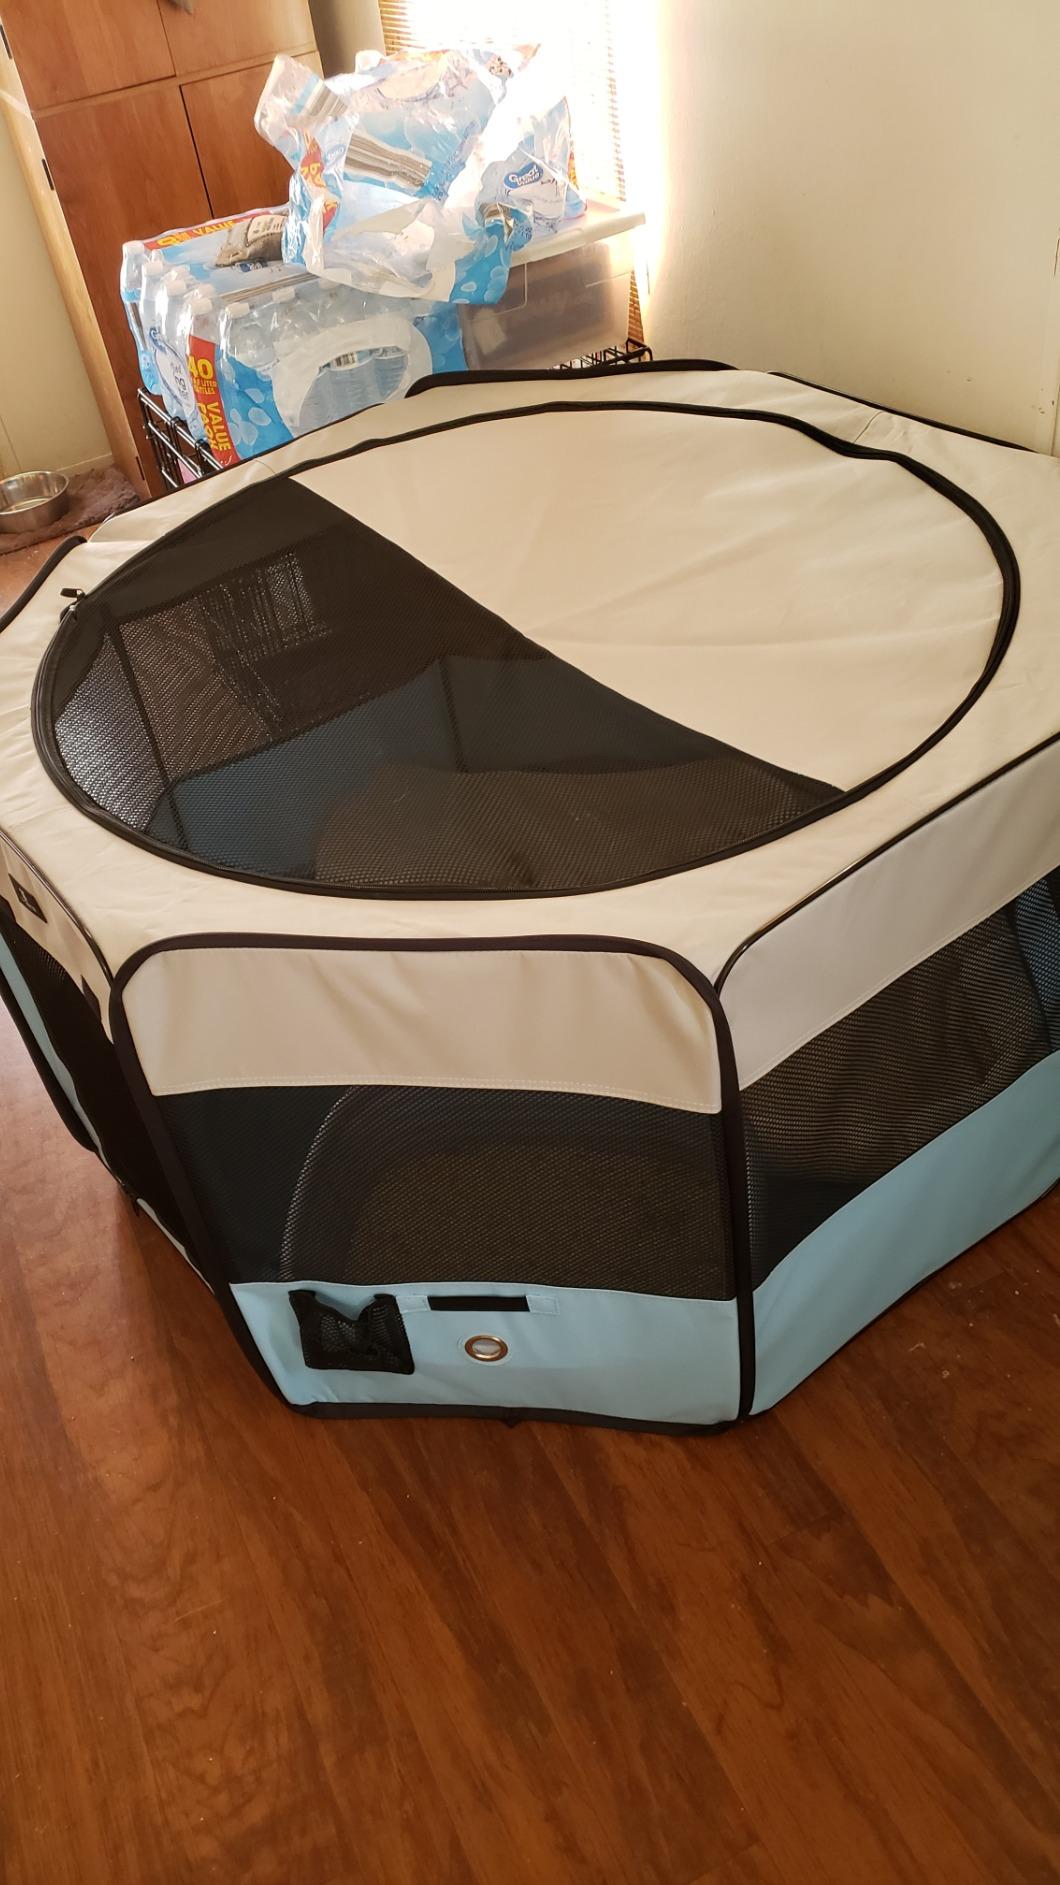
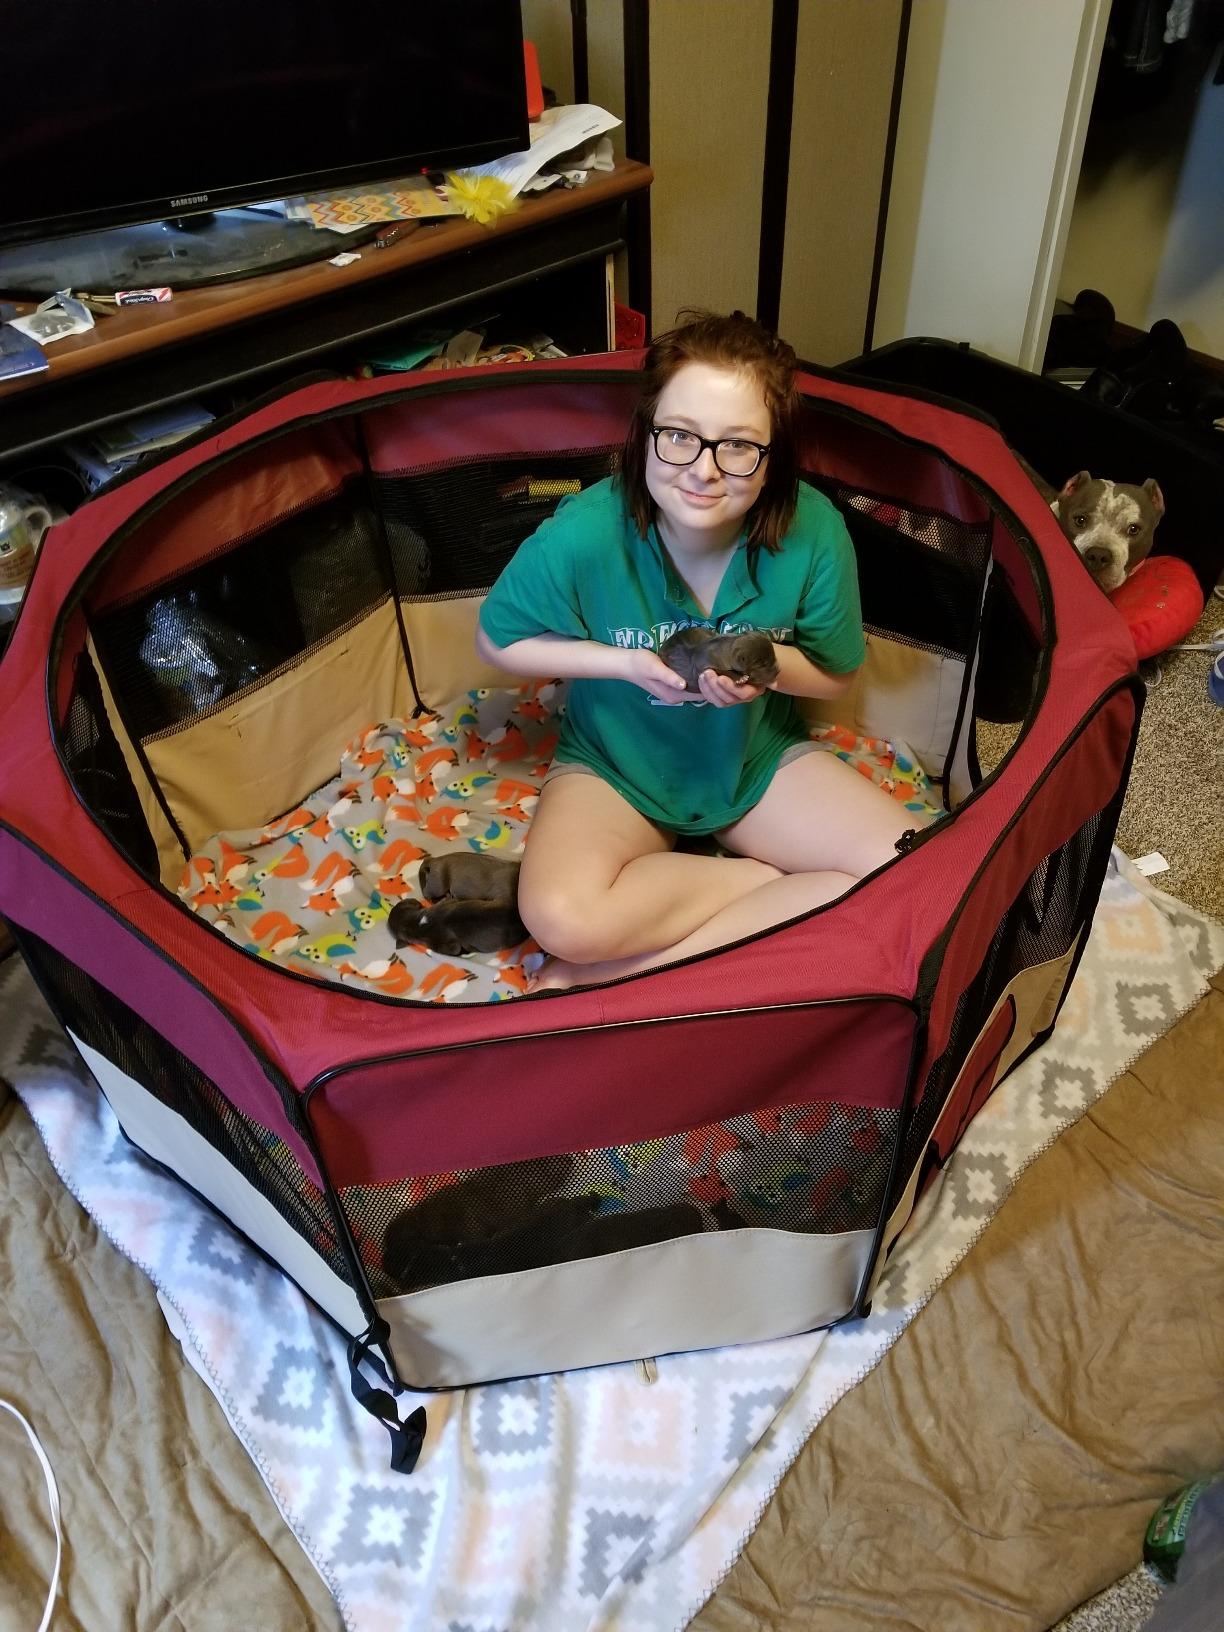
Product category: items_kennel
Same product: no